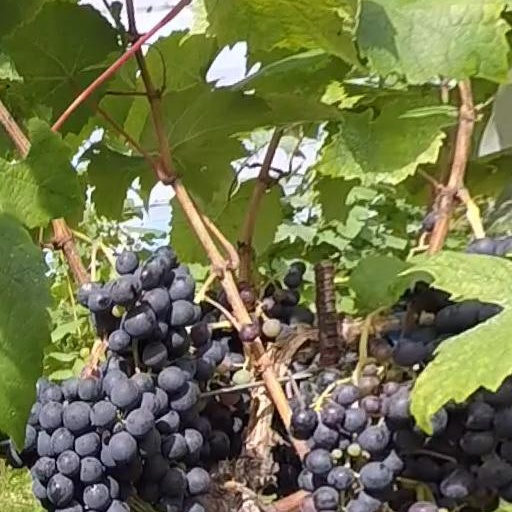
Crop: grape